North Halmahera Regency

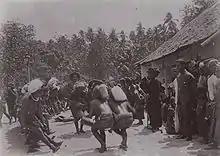
Traditional dance on Loloda island in the early 20th century

One festival of note is the annual North Halmahera Cultural Festival, when the people wear full traditional ceremonial dress.